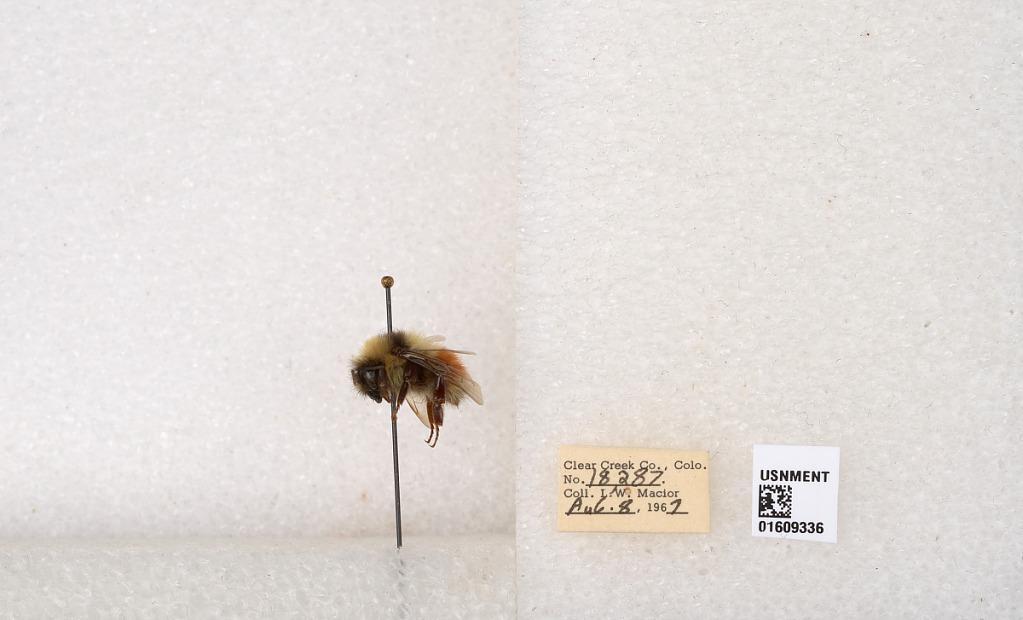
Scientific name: Bombus (Pyrobombus) sylvicola Kirby
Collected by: L. Macior
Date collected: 1967-8-8
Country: United States
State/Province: Colorado
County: Clear Creek
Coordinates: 39.6856, -105.645